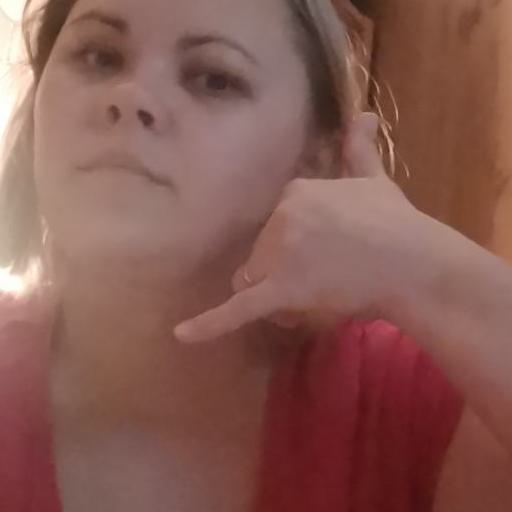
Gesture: call